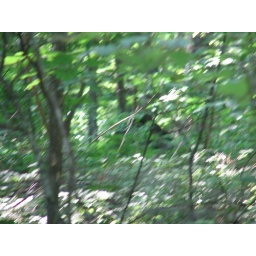
That black shadow is a bear that had just crossed the road right in front of us